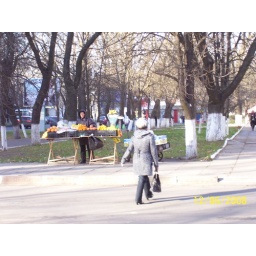
There are many women in different parts of the street selling fruit